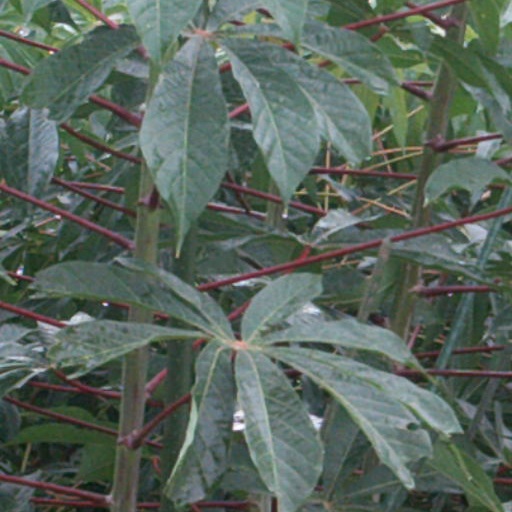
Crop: cassava